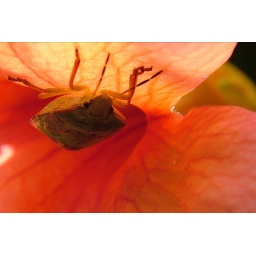
A bug I found inside a red flower in my garden, on a sunny summer afternoon.